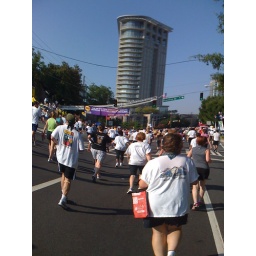
somewhere around peachtree battle-this year someone was giving out swag bags (the red bag you see)